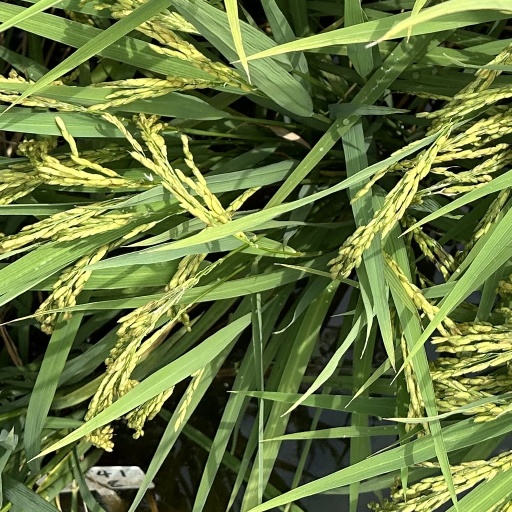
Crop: rice